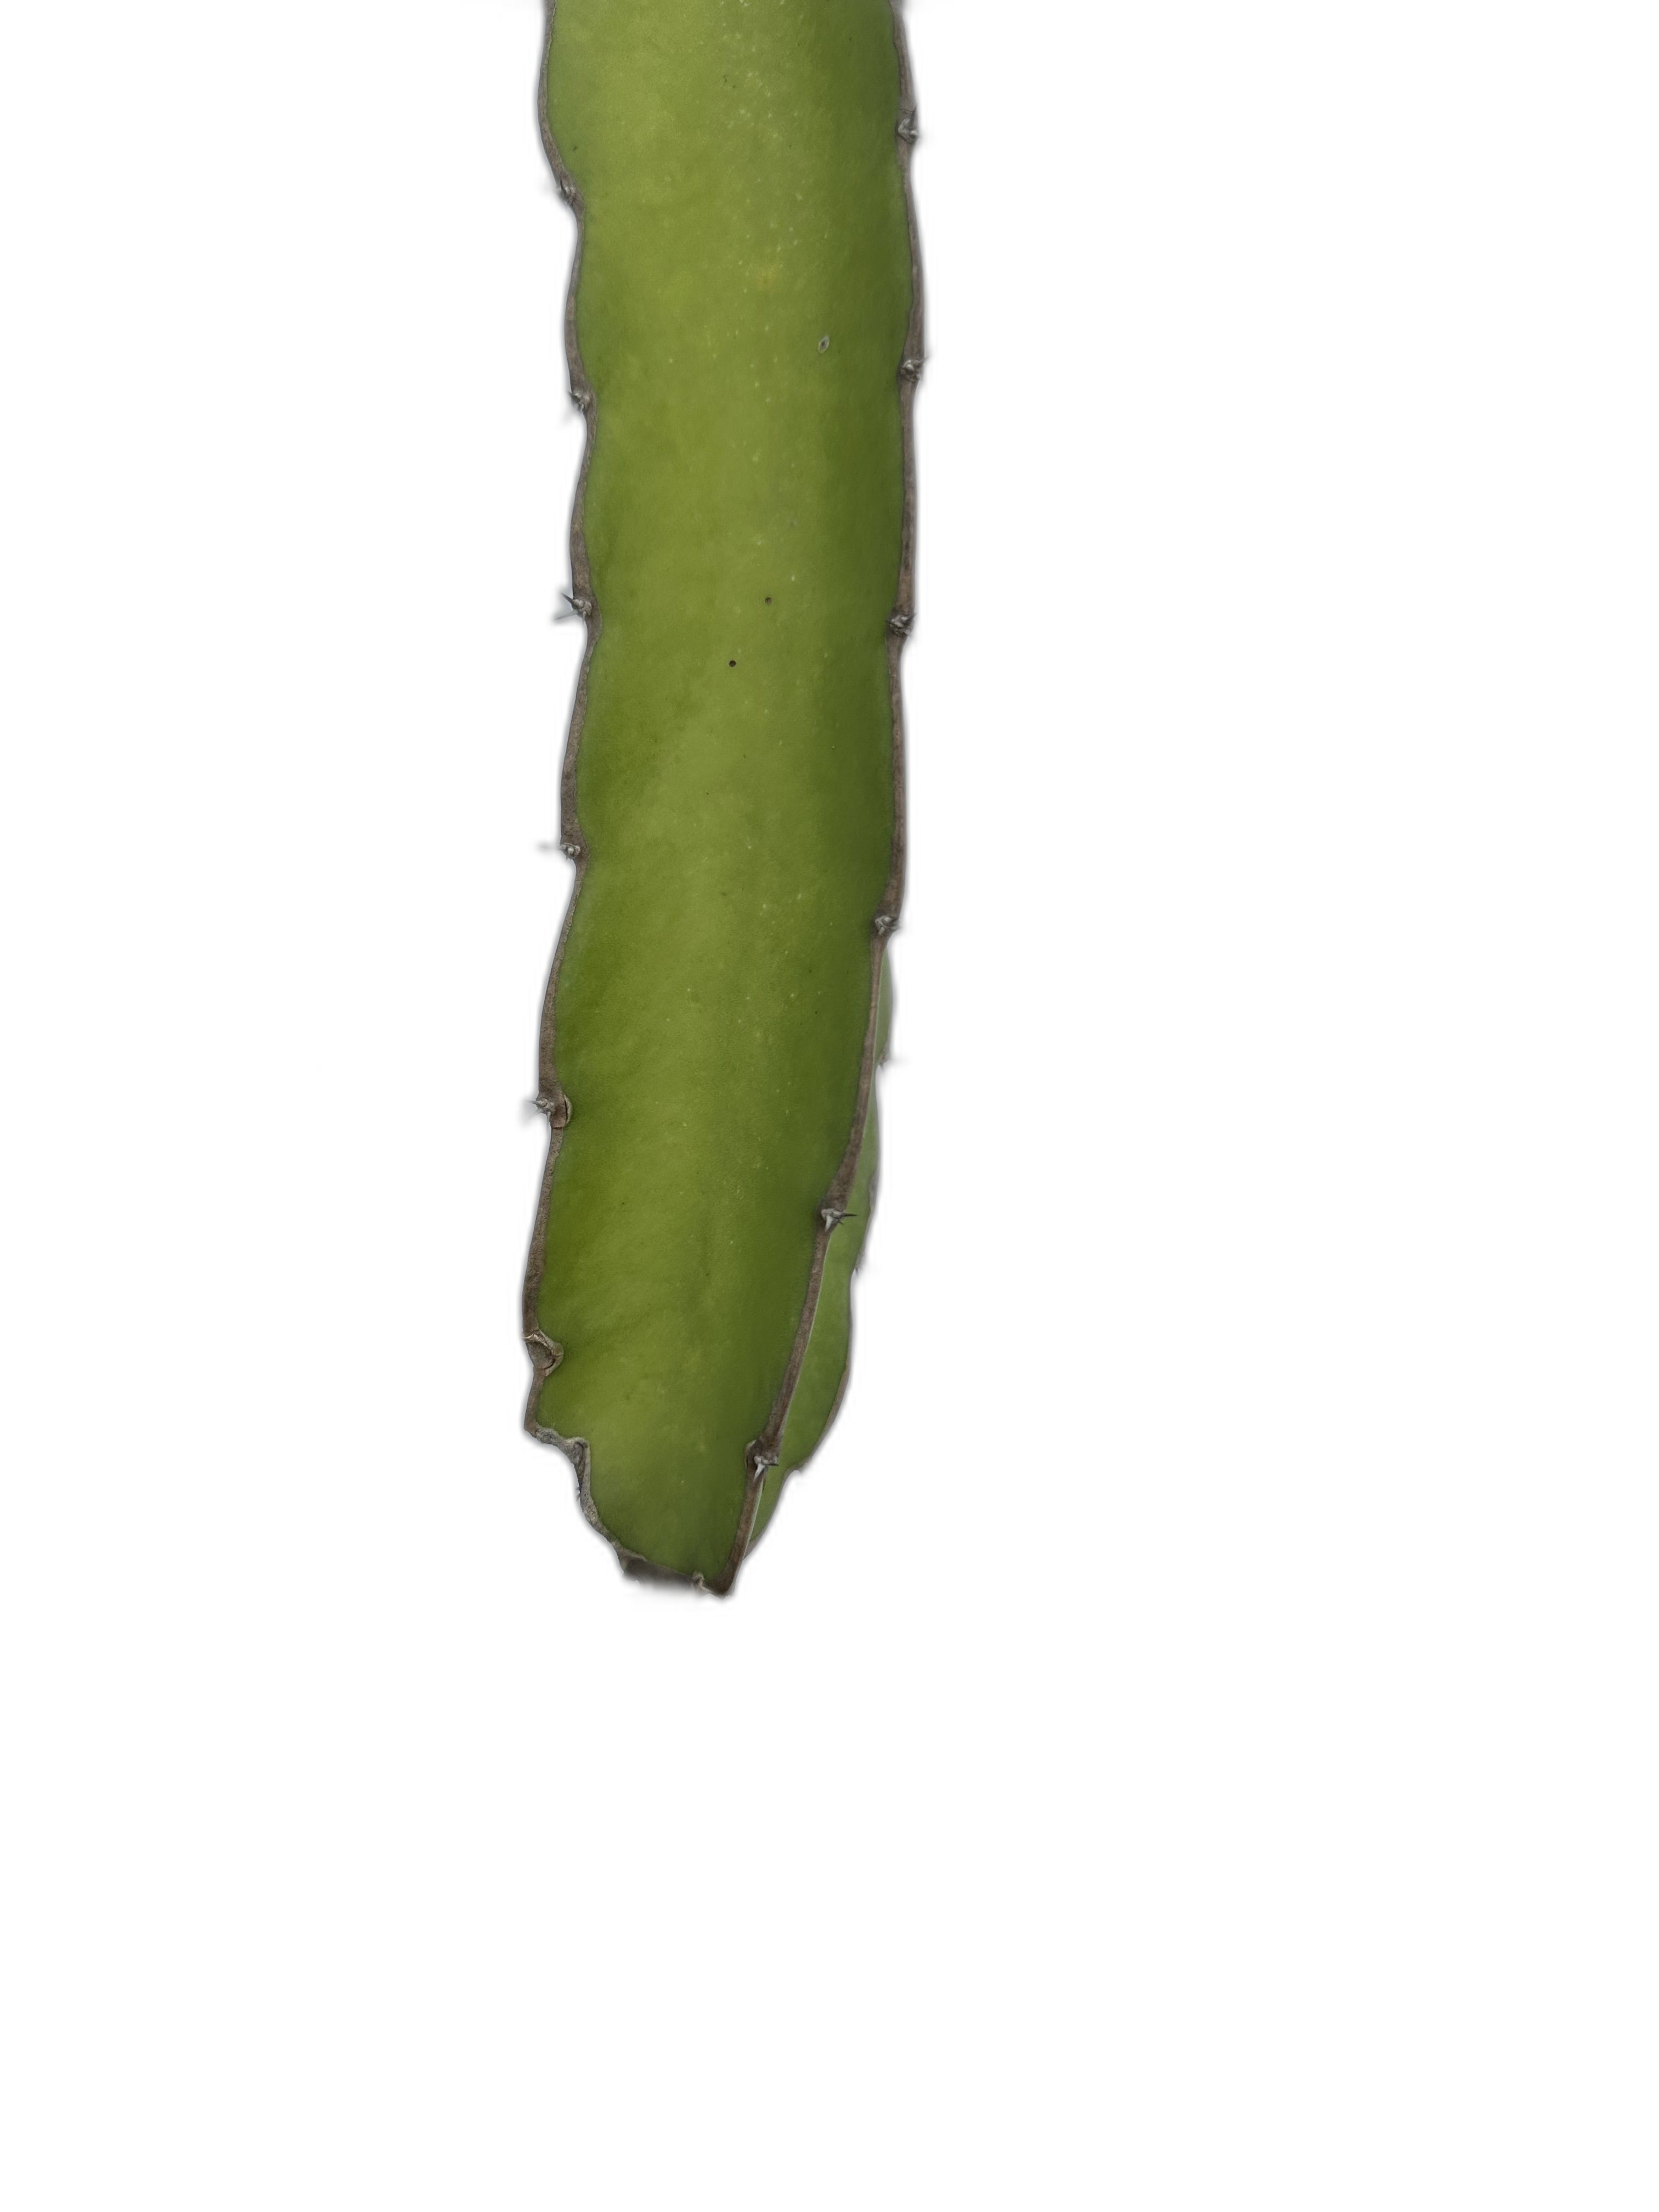
Label: Good leaf